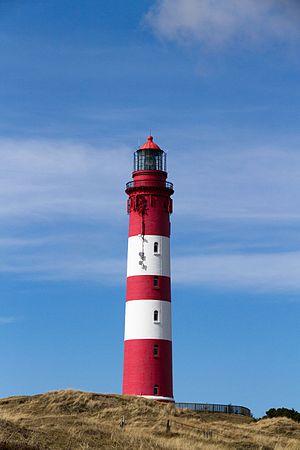
Amrum est une île allemande de la mer du Nord faisant partie îles frisonnes septentrionales.